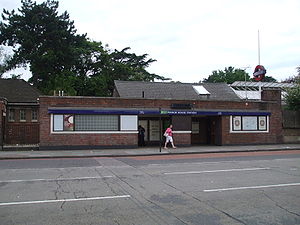
Piccadilly line / Stationer / Cockfosters-gren
Piccadilly line er en London Underground-bane, farvet mørkeblå på netværkskortet. Den er den fjerde travleste bane i Underground-netværket set på årligt passagertal med 210.000.000. Den er primært en dybtliggende bane, der løber fra Nord- til Vestlondon via Zone 1, med et antal overjordiske strækninger, primært i de vestlige dele. Af de 53 stationer, som betjenes, er 25 underjordiske. Den er systemets næstlængste bane, kun overgået af Central line. Den betjener mange af Londons største turistattraktioner, inkl. Harrods, Hyde Park, Buckingham Palace, Piccadilly Circus, Leicester Square og Covent Garden, så vel som Englands største lufthavn, Heathrow.